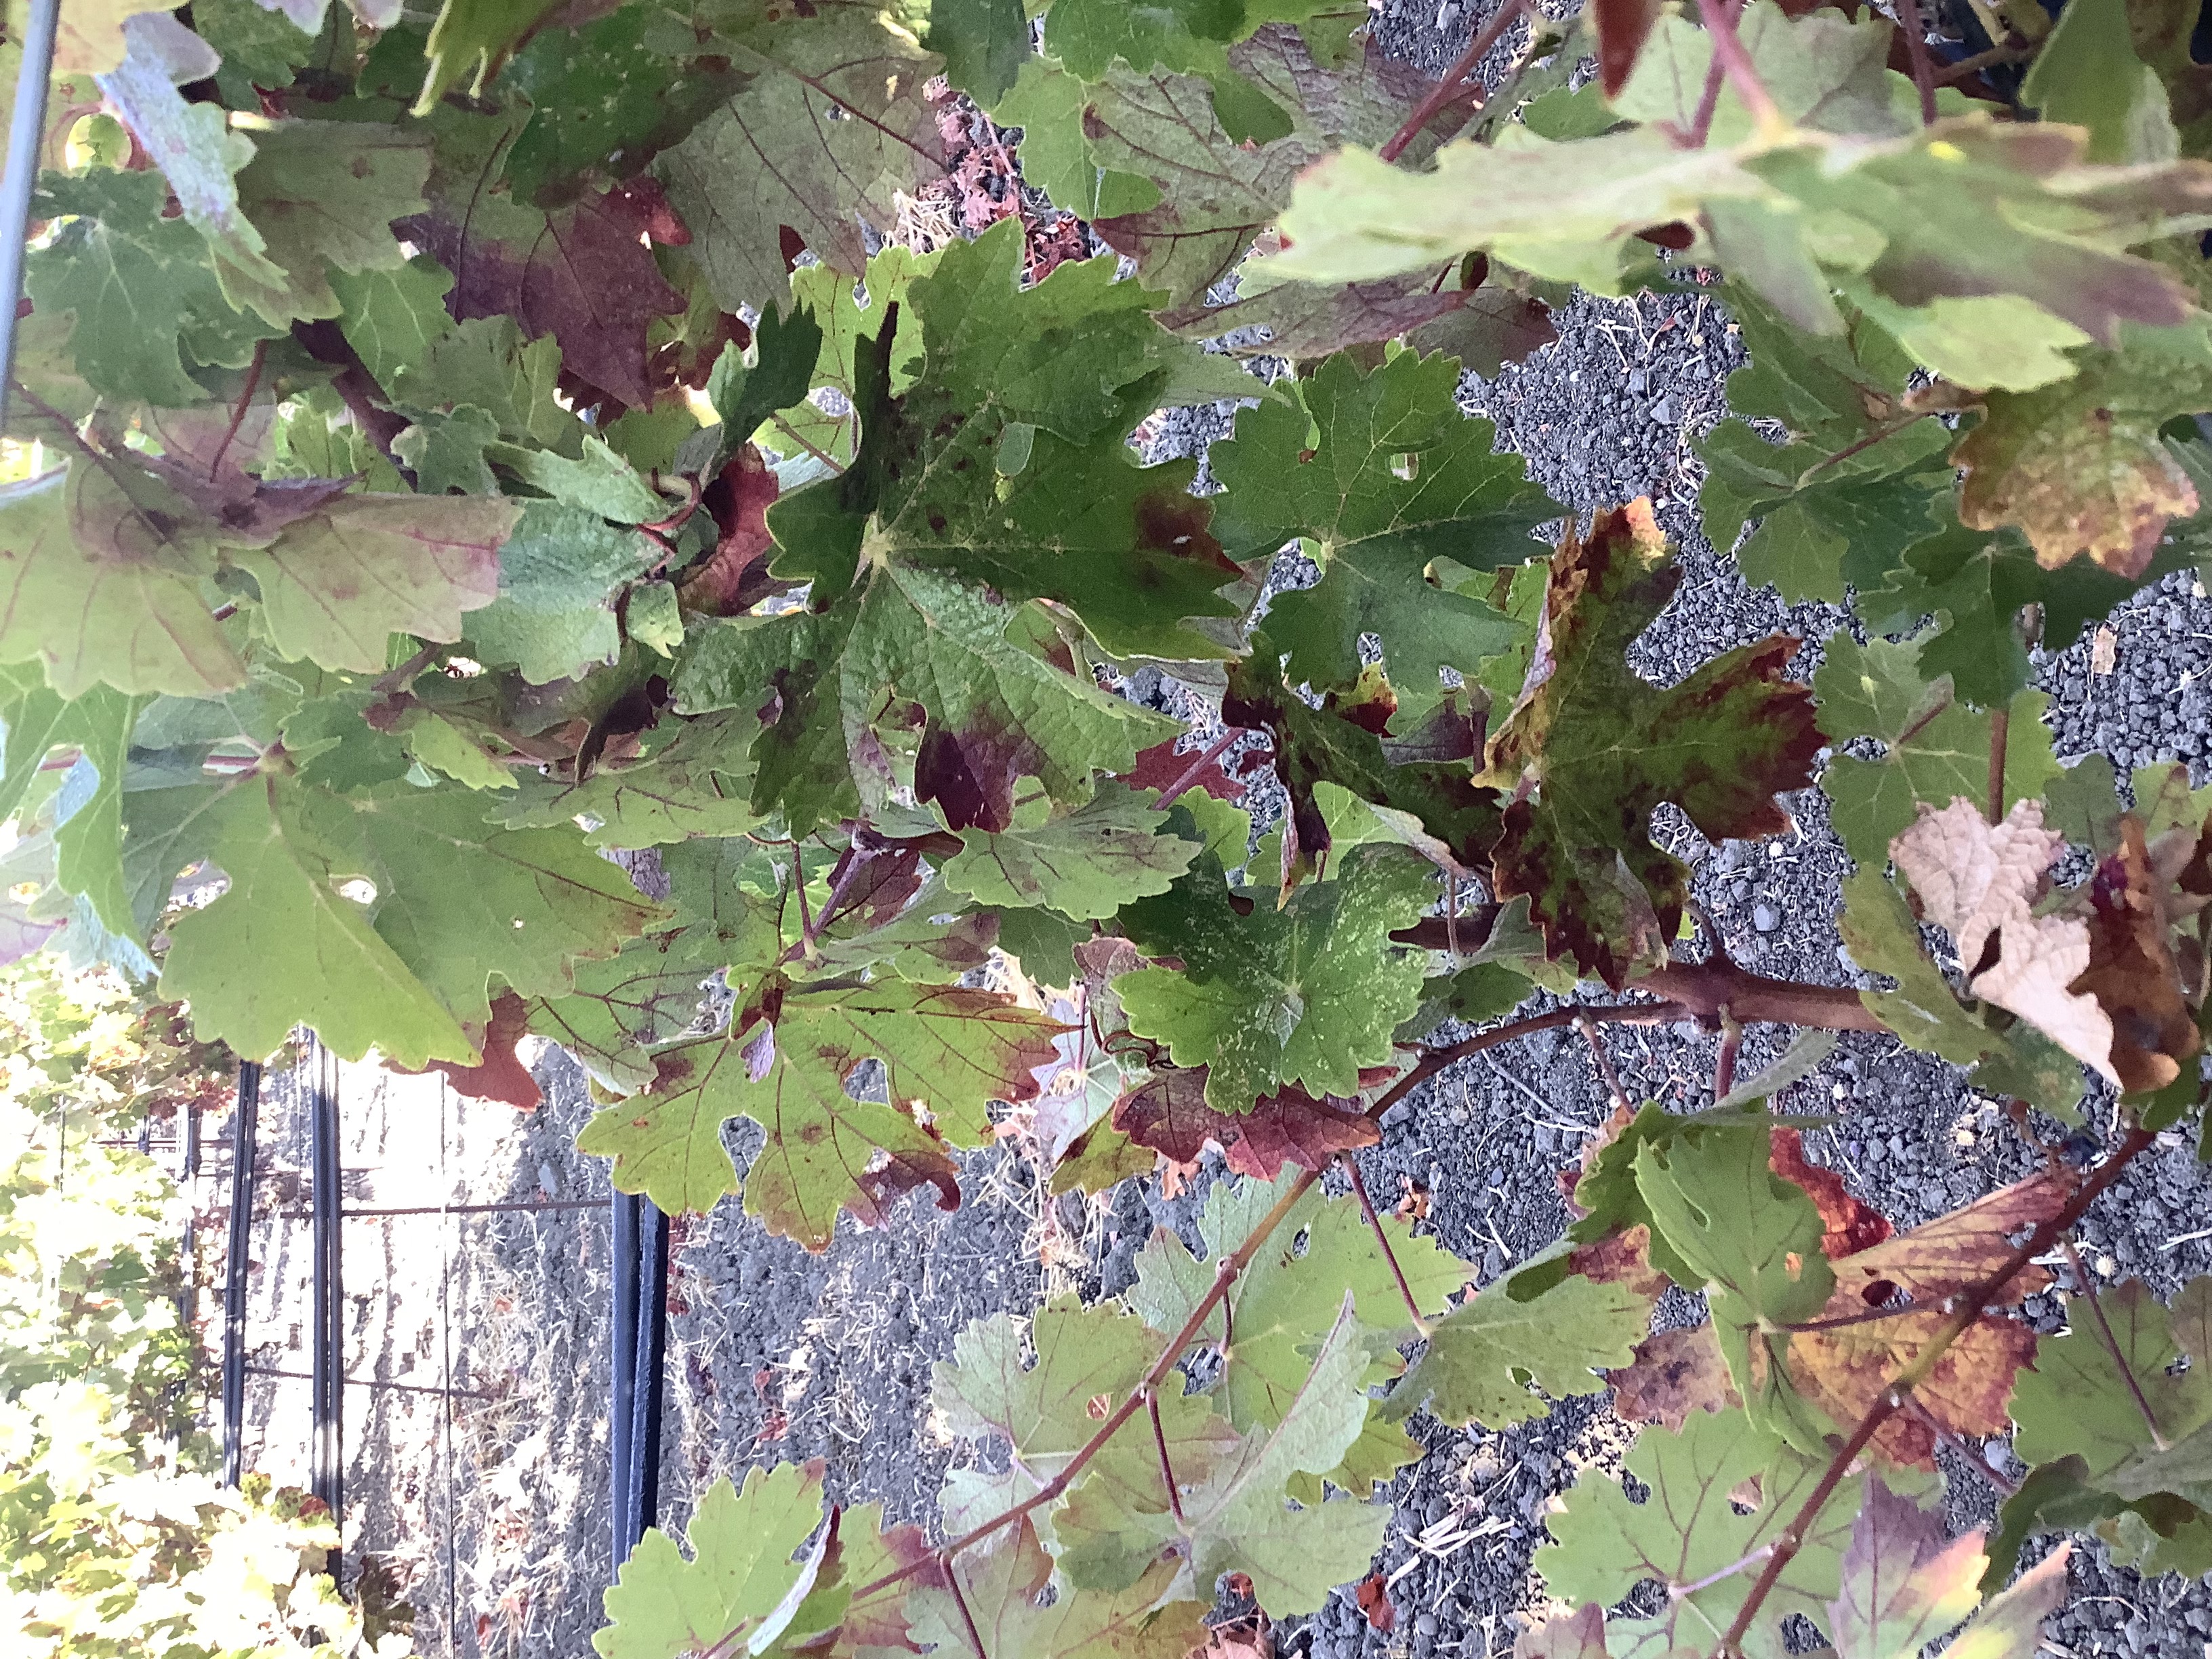
Label: Red Blotch